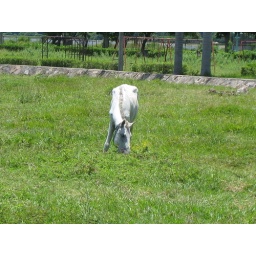
horse grazing by the lake